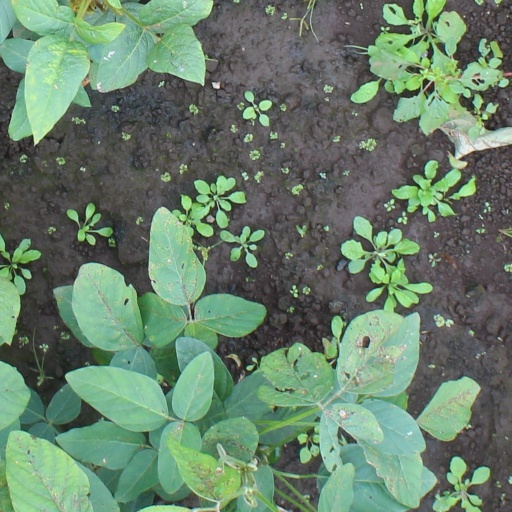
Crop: soybean